Brunei

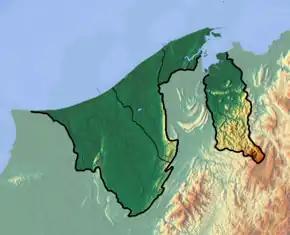
A topographic and geographic limits map of Brunei

The plan also aided the development of public education. By 1958, expenditure on education totalled at $4 million. Communications were improved, as new roads were built and reconstruction at Berakas Airport was completed in 1954.